List of Focke-Wulf Fw 190 variants

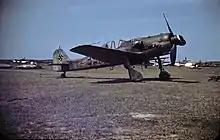
This captured Fw 190 D-9 appears to be a late production aircraft built by Fieseler at Kassel. It has a late style canopy; the horizontal black stripe with white outline shows that this was a II.Gruppe aircraft.

Tank started looking at ways to address the altitude performance problem early in the program. In 1941, he proposed a number of versions featuring new powerplants, and he suggested using turbochargers in place of superchargers. Three such installations were outlined; the Fw 190 B with a turbocharged BMW 801, the Fw 190 C with a turbocharged Daimler-Benz DB 603, and the Fw 190 D with a supercharged Junkers Jumo 213. The aircraft would also include a pressurized cockpit and other features making them more suitable for high-altitude work. Prototypes for all three models were ordered.